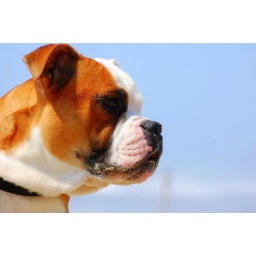
with sand all over his face :)